Timotha Lanae

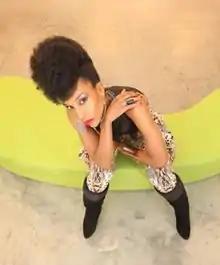

Timotha Lanae (pronounced ) is an international and multi-octave singer-songwriter, playwright and actress. Her debut album "Red" reached #1 on the UK Soul Charts. Her follow-up EP "Rewind" reached #1 on the Sweet Rhythms Chart and peaked at #2 on the UK Soul Chart. Elements of soul, R&B, funk, jazz, and hip hop can be found in Lanae's music. She cites Marvin Gaye, Maxwell, Sade, The Isley Brothers, Gap Band, and Bonnie Raitt as some of her main influences.